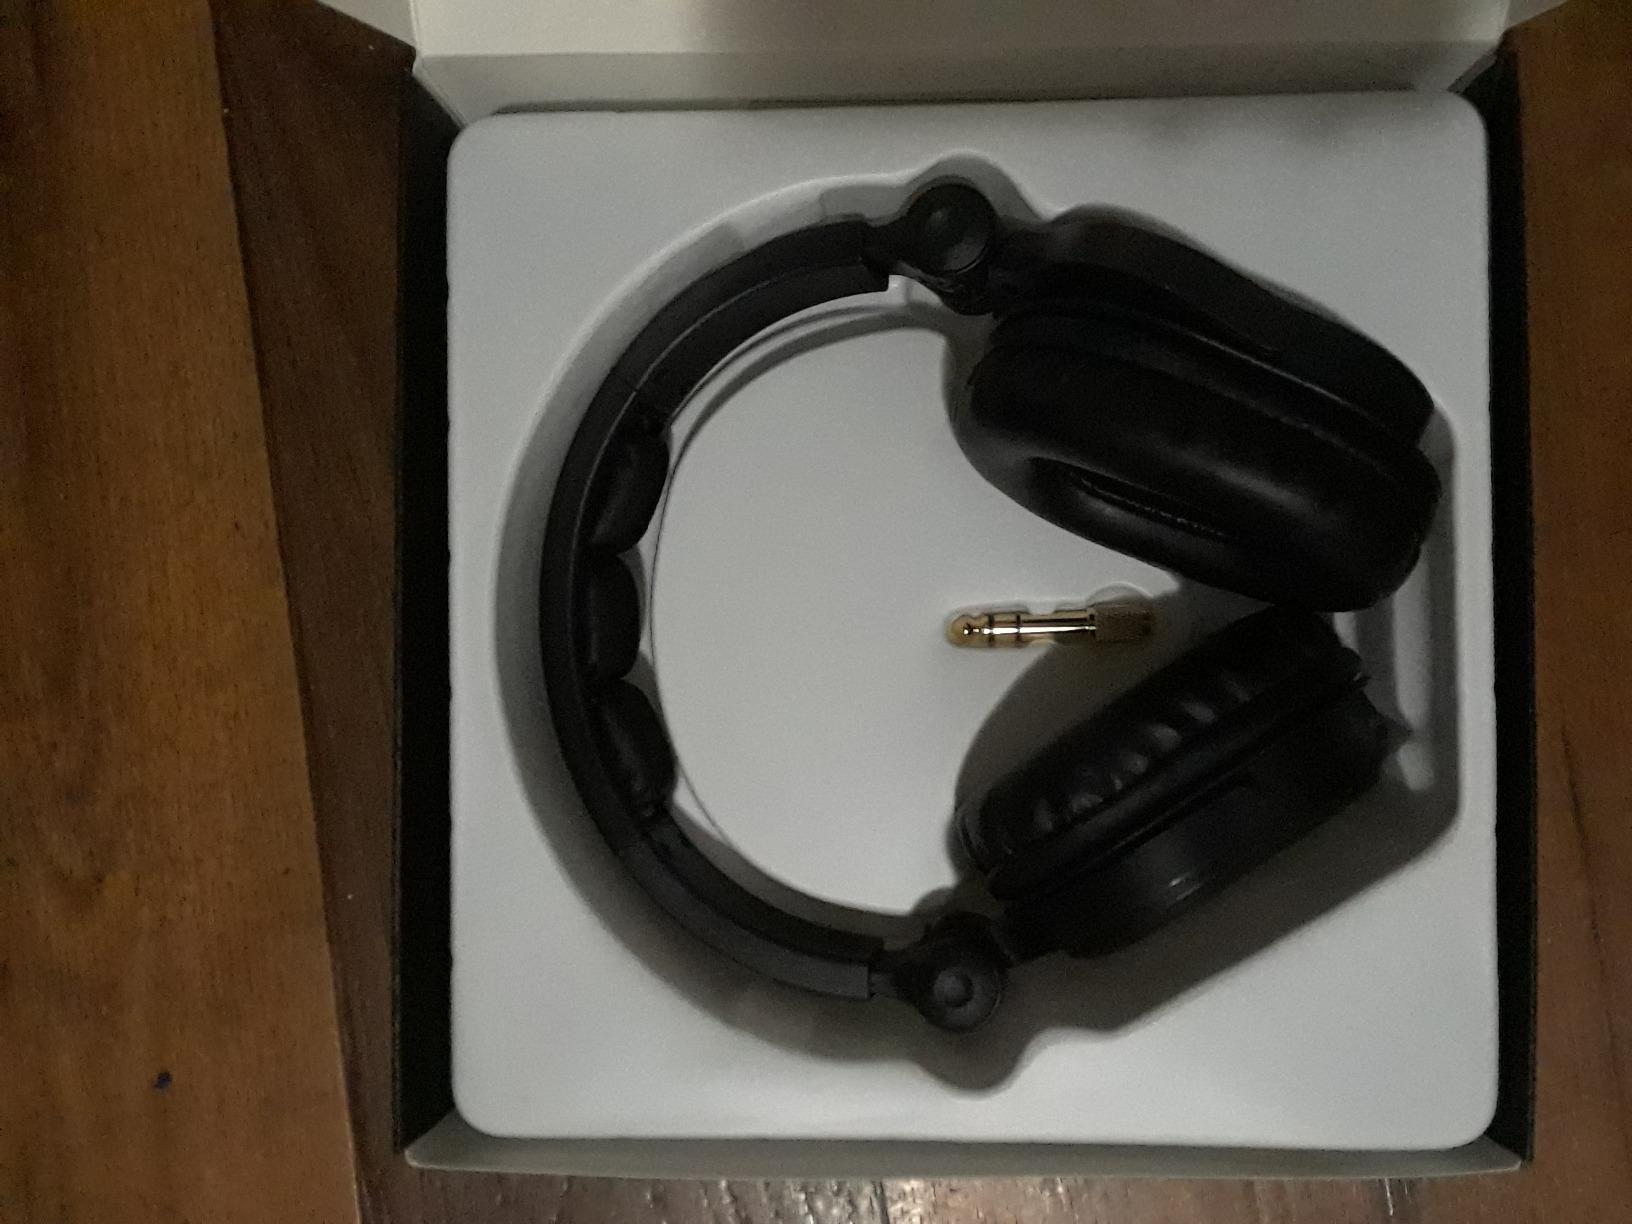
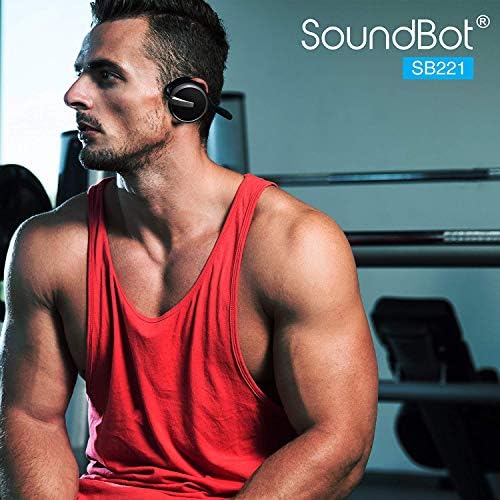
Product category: headphones
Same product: no